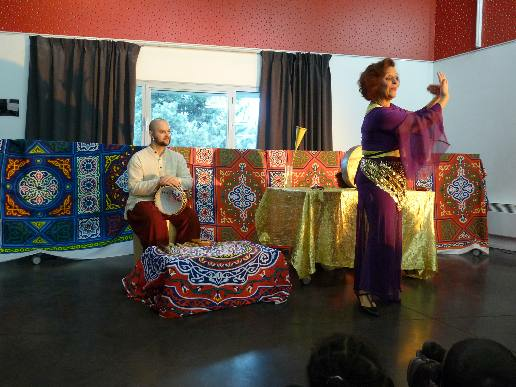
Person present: Yes